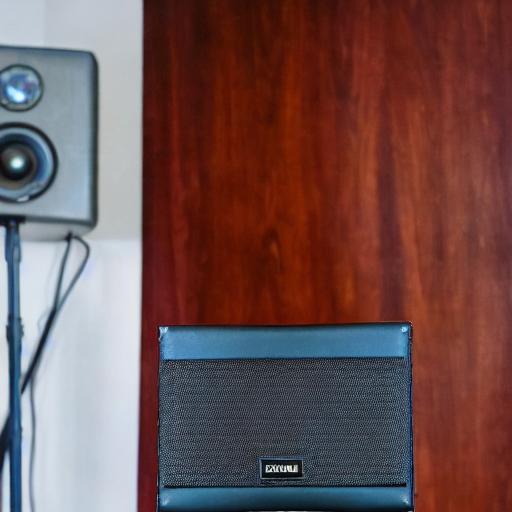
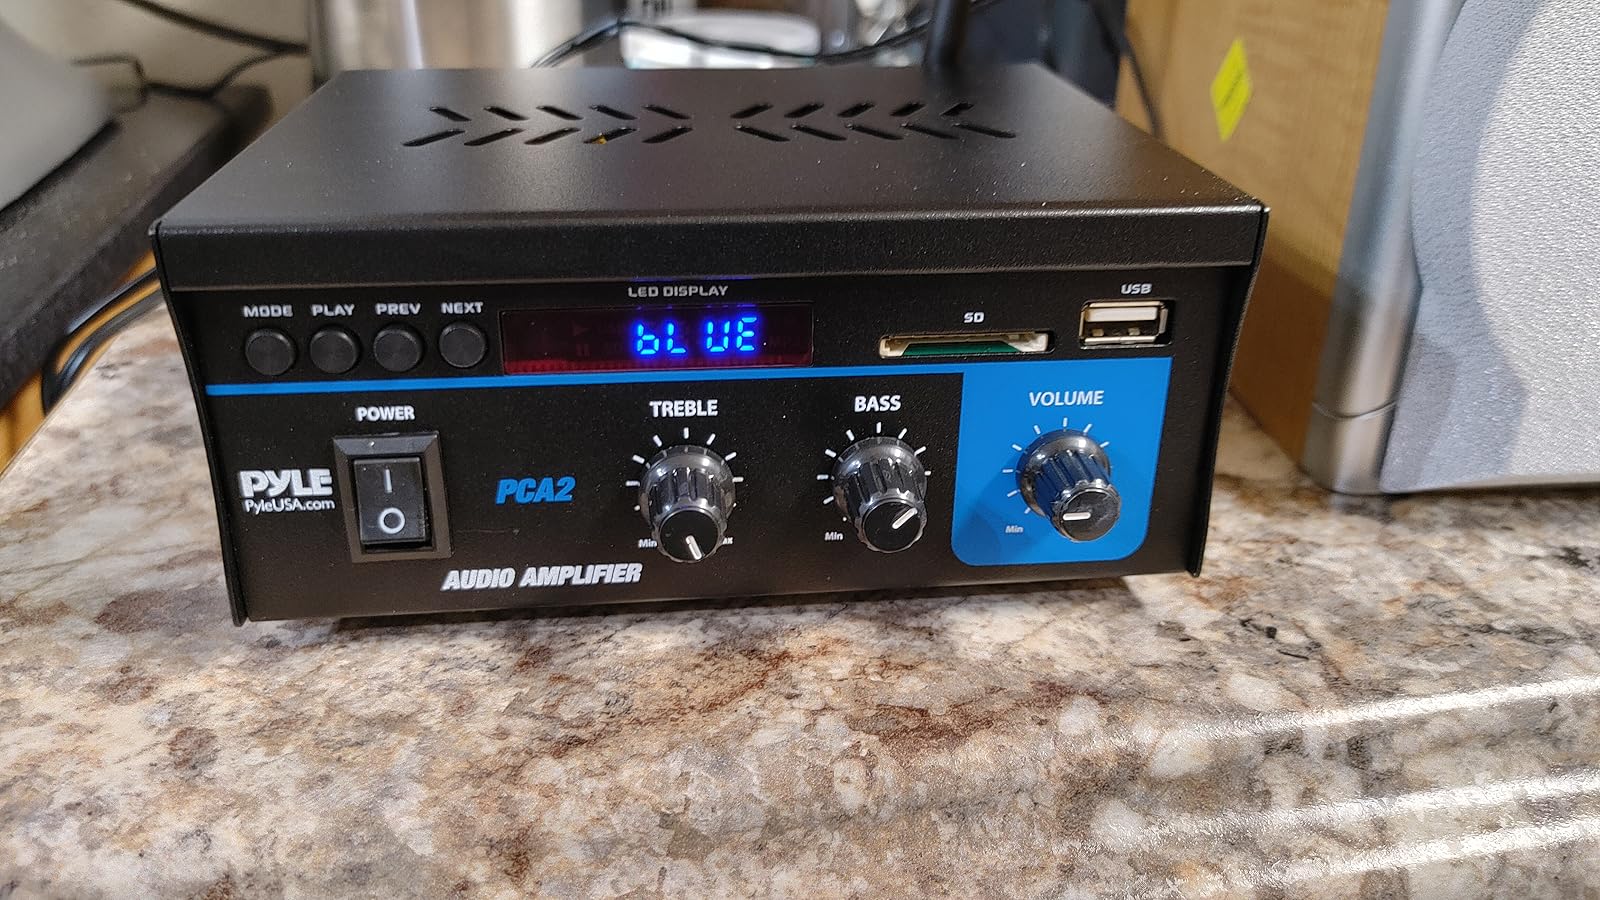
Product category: speaker
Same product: no